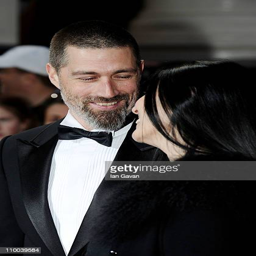
actor and woman attend awards